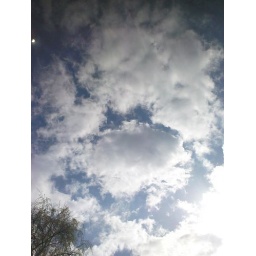
clouds in amsterdam sky